Mauriceville railway station

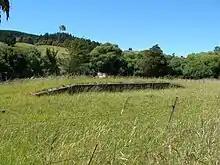
Loading bank.

Preparations were made in 1952 for the increase in traffic levels expected to follow the opening of the Rimutaka tunnel. Provision of £1,700 was made in the 1953 Capital Estimates for the installation of a new crossing loop at Mauriceville, which would be used for three train crossings and the storage of wagons from the neighbouring lime works. Three train crossings had only been possible at Mauriceville on previous occasions when one of the trains was a railcar which could use the lime works siding, otherwise delays were experienced when trains had to be held at Masterton or Eketahuna because of insufficient space at Mauriceville. A decision on the new crossing loop was deferred when alterations were made to the timetable to eliminate the need for three train crossings at Mauriceville. In 1957, after the department had had a chance to assess the impact of the Rimutaka tunnel on traffic levels and freight operations in the Wairarapa, the replacement of the existing 50-wagon crossing loop at Mauriceville with a new 97-wagon capacity loop was authorised at a cost of £5,460. The opportunity was also taken to replace mechanically operated signals with colour-light signals.